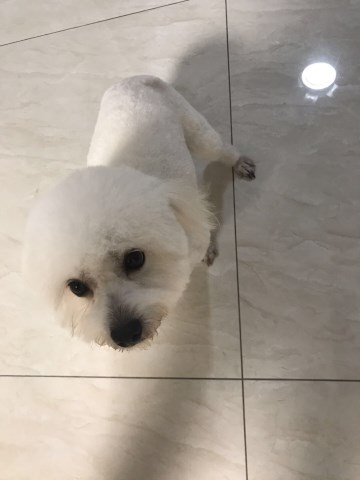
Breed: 2925-n000114-toy_poodle